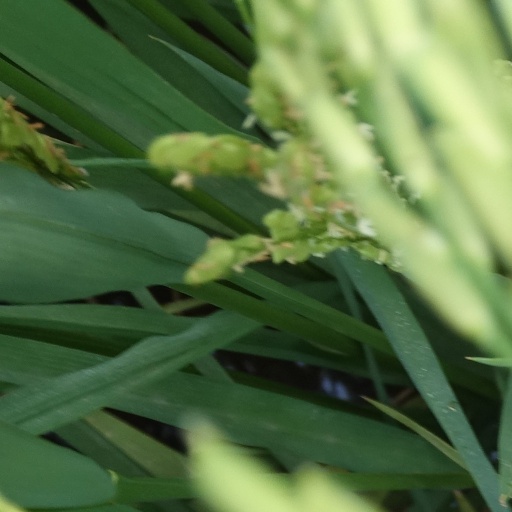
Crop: rice